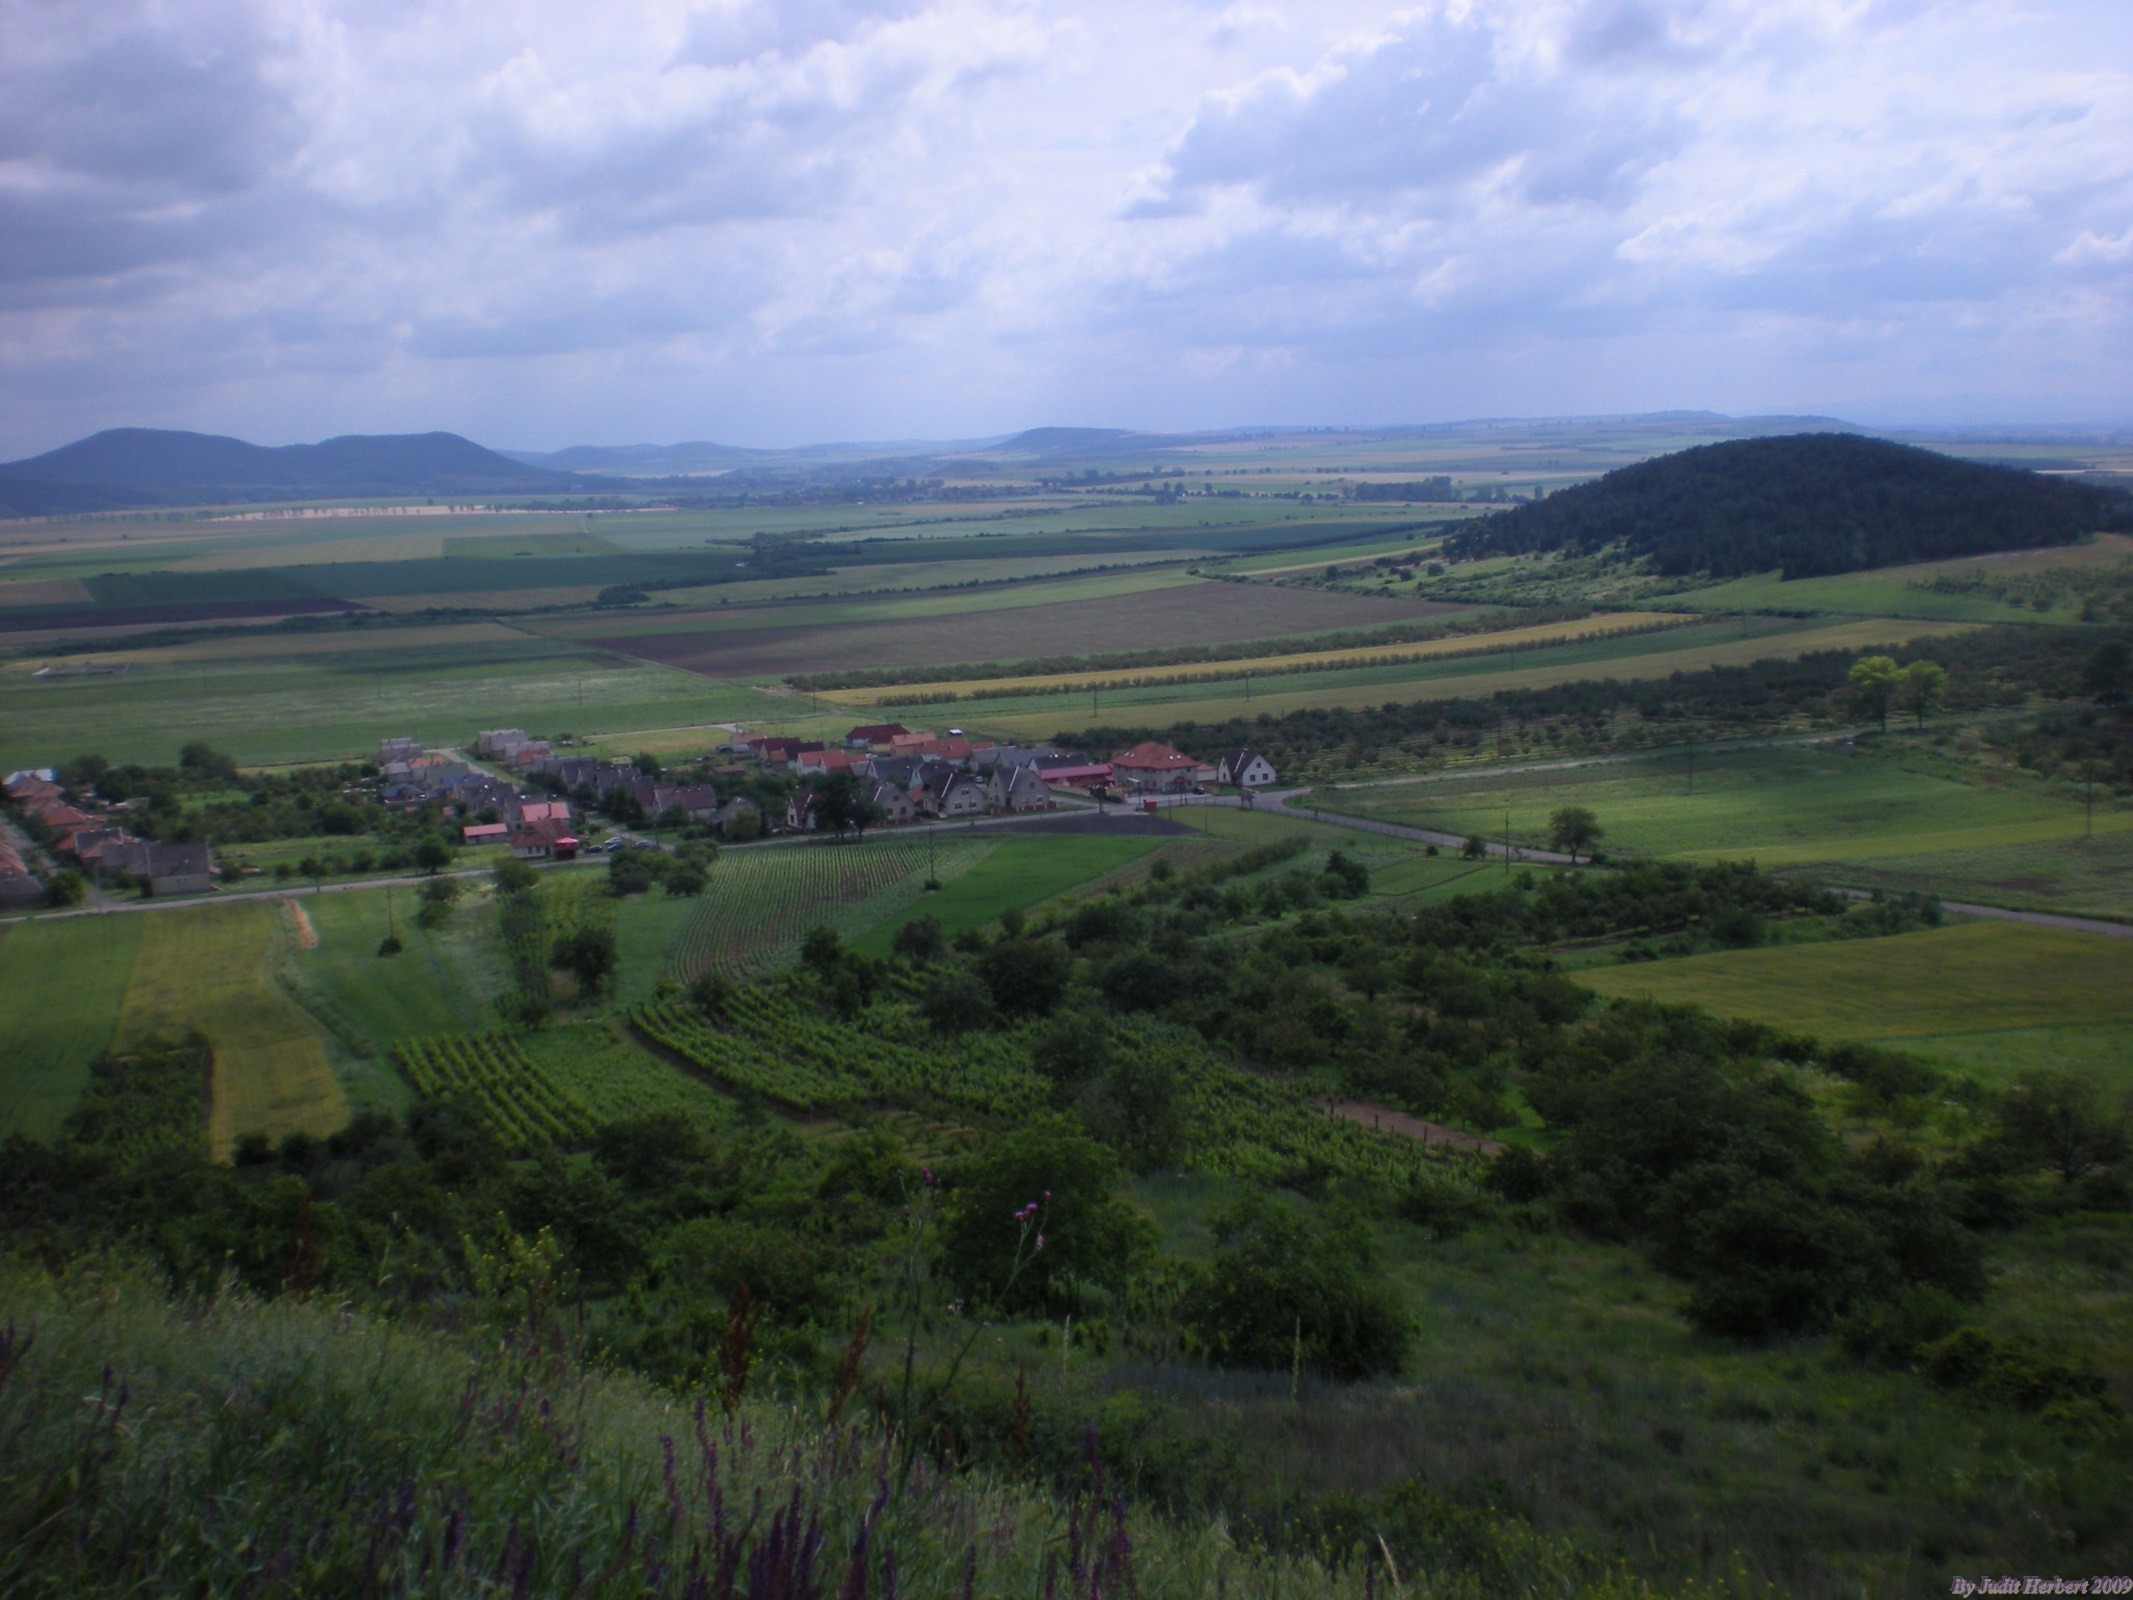
landscape, grass, mountain, field, farm, meadow, prairie, hill, valley, village, pasture, castle, reservoir, agriculture, highland, plain, places of interest, fortress, grassland, wetland, plateau, fell, habitat, loch, ecosystem, steppe, rural area, tourist attractions, medieval castle, aerial photography, geographical feature, mountainous landforms, boldogk v ralja